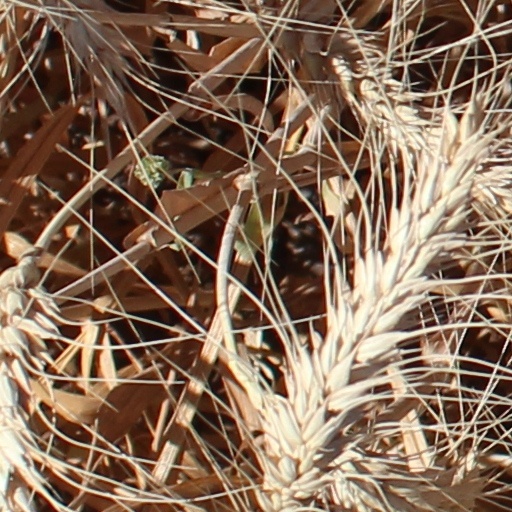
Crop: wheat